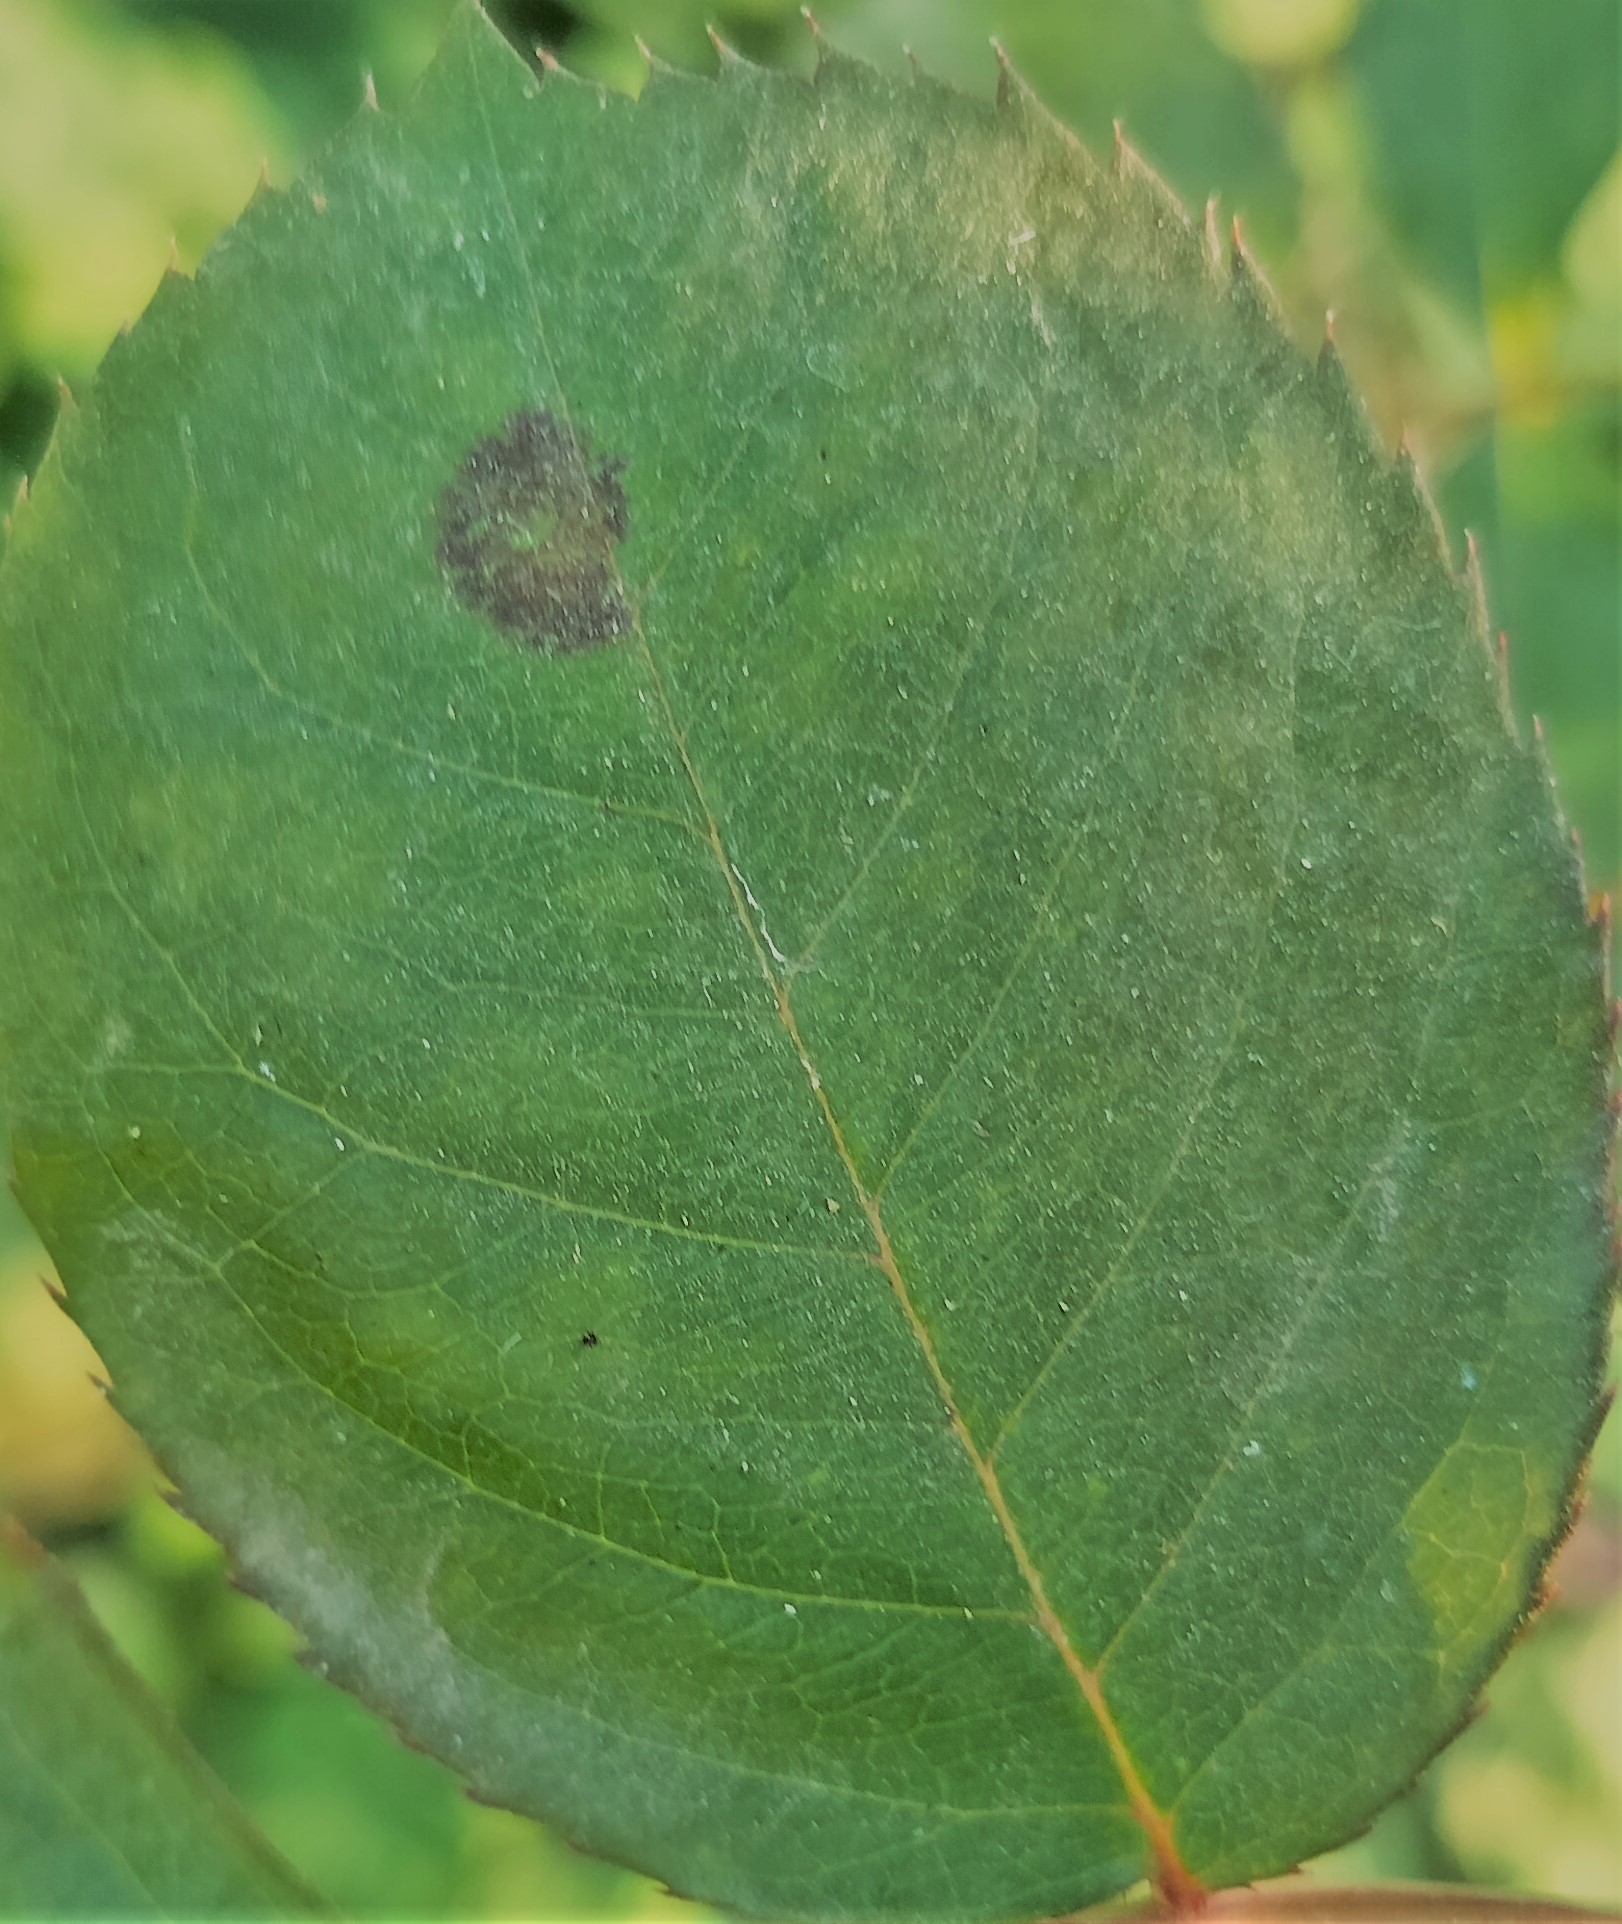
Label: Black Spot